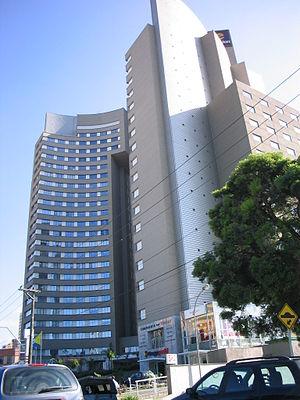
Stadium Alphaville est un gratte-ciel de 110 mètres de hauteur construit à Barueri dans la banlieue de São Paulo au Brésil de 1999 à 2002.